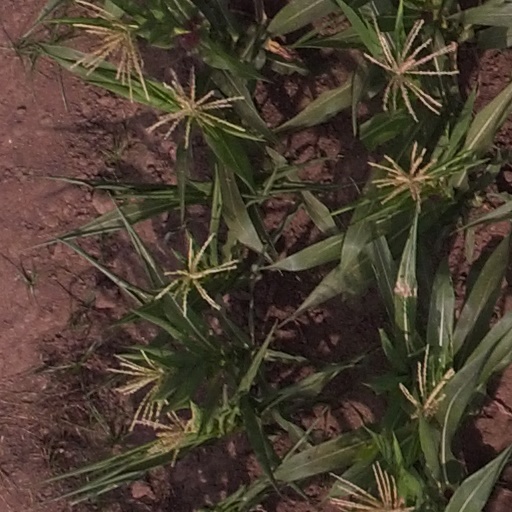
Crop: maize; corn